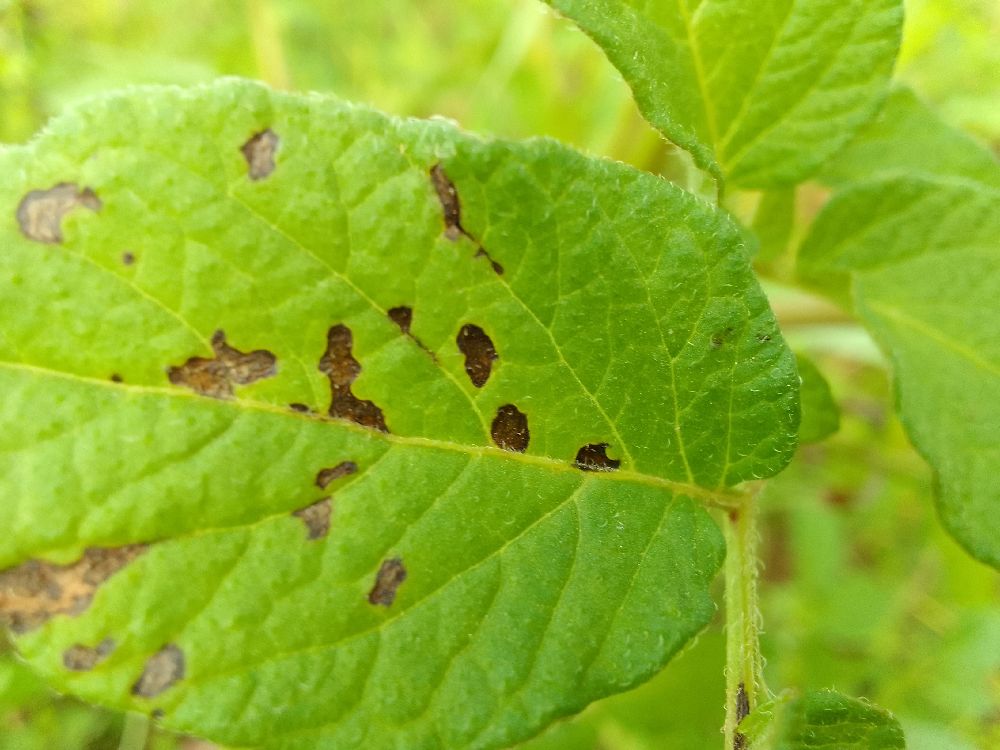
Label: Early blight